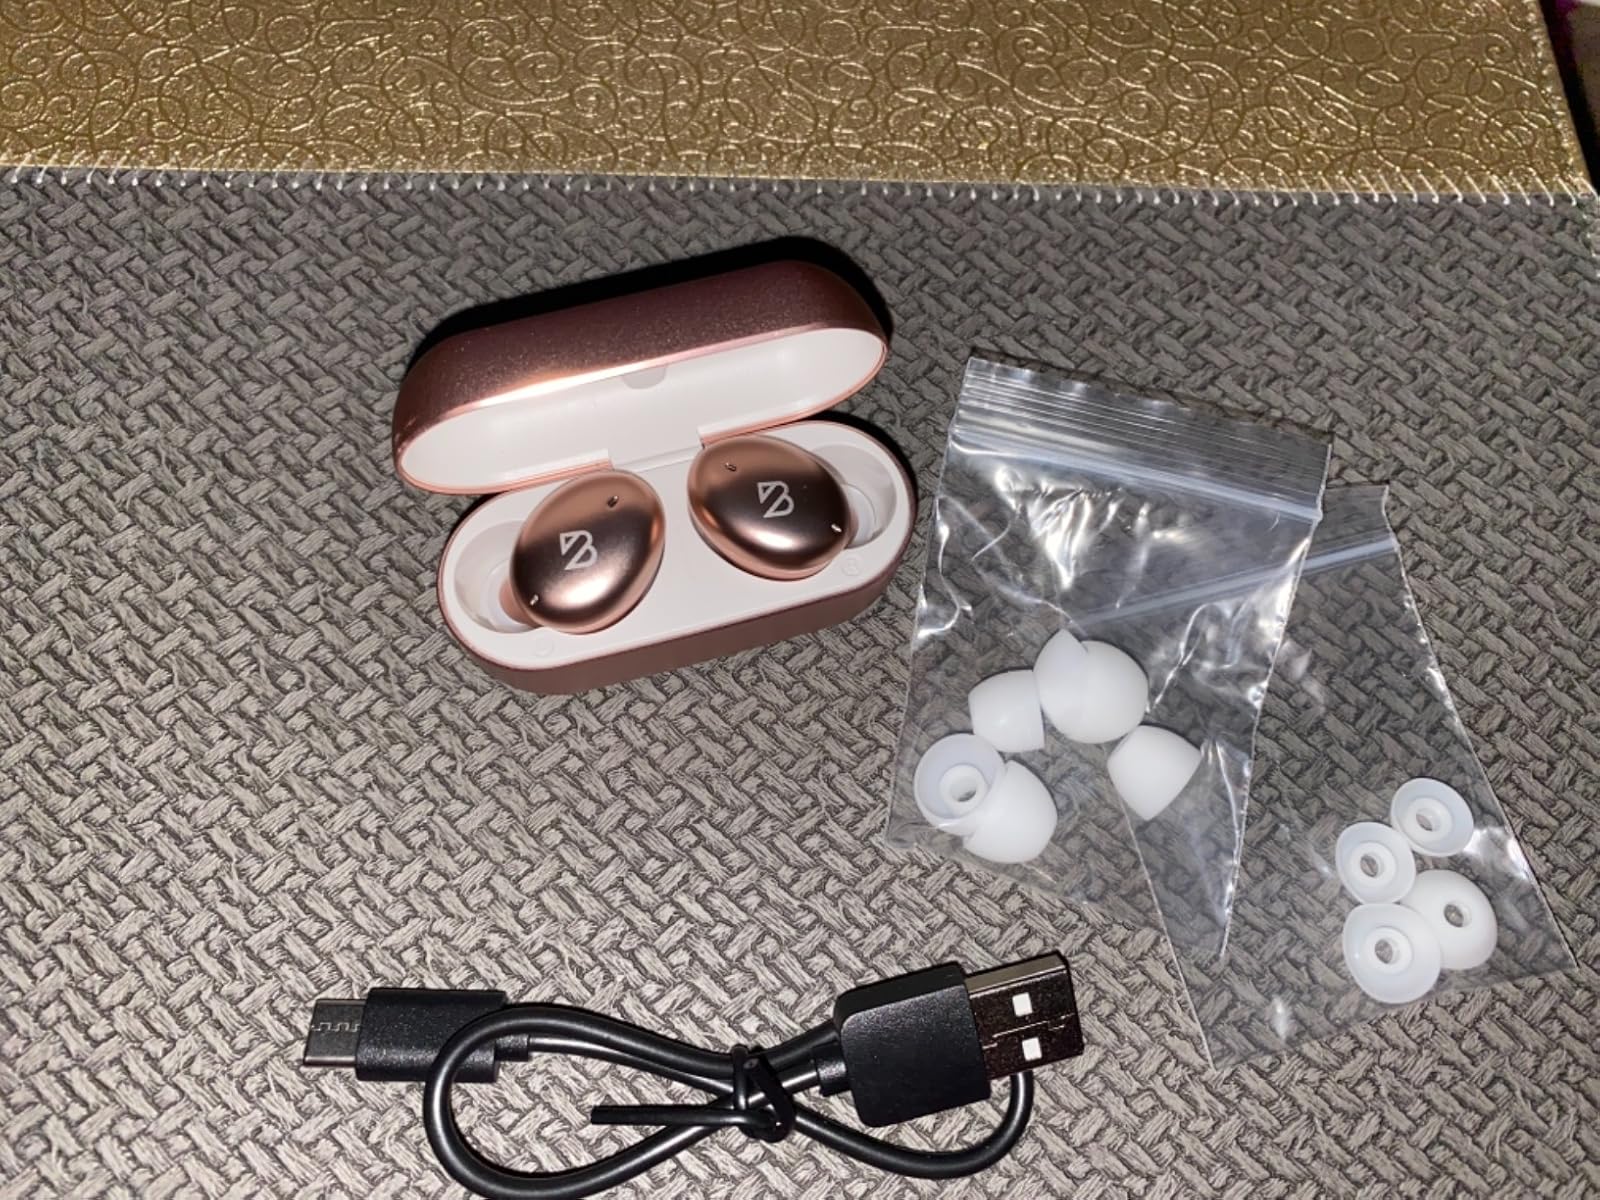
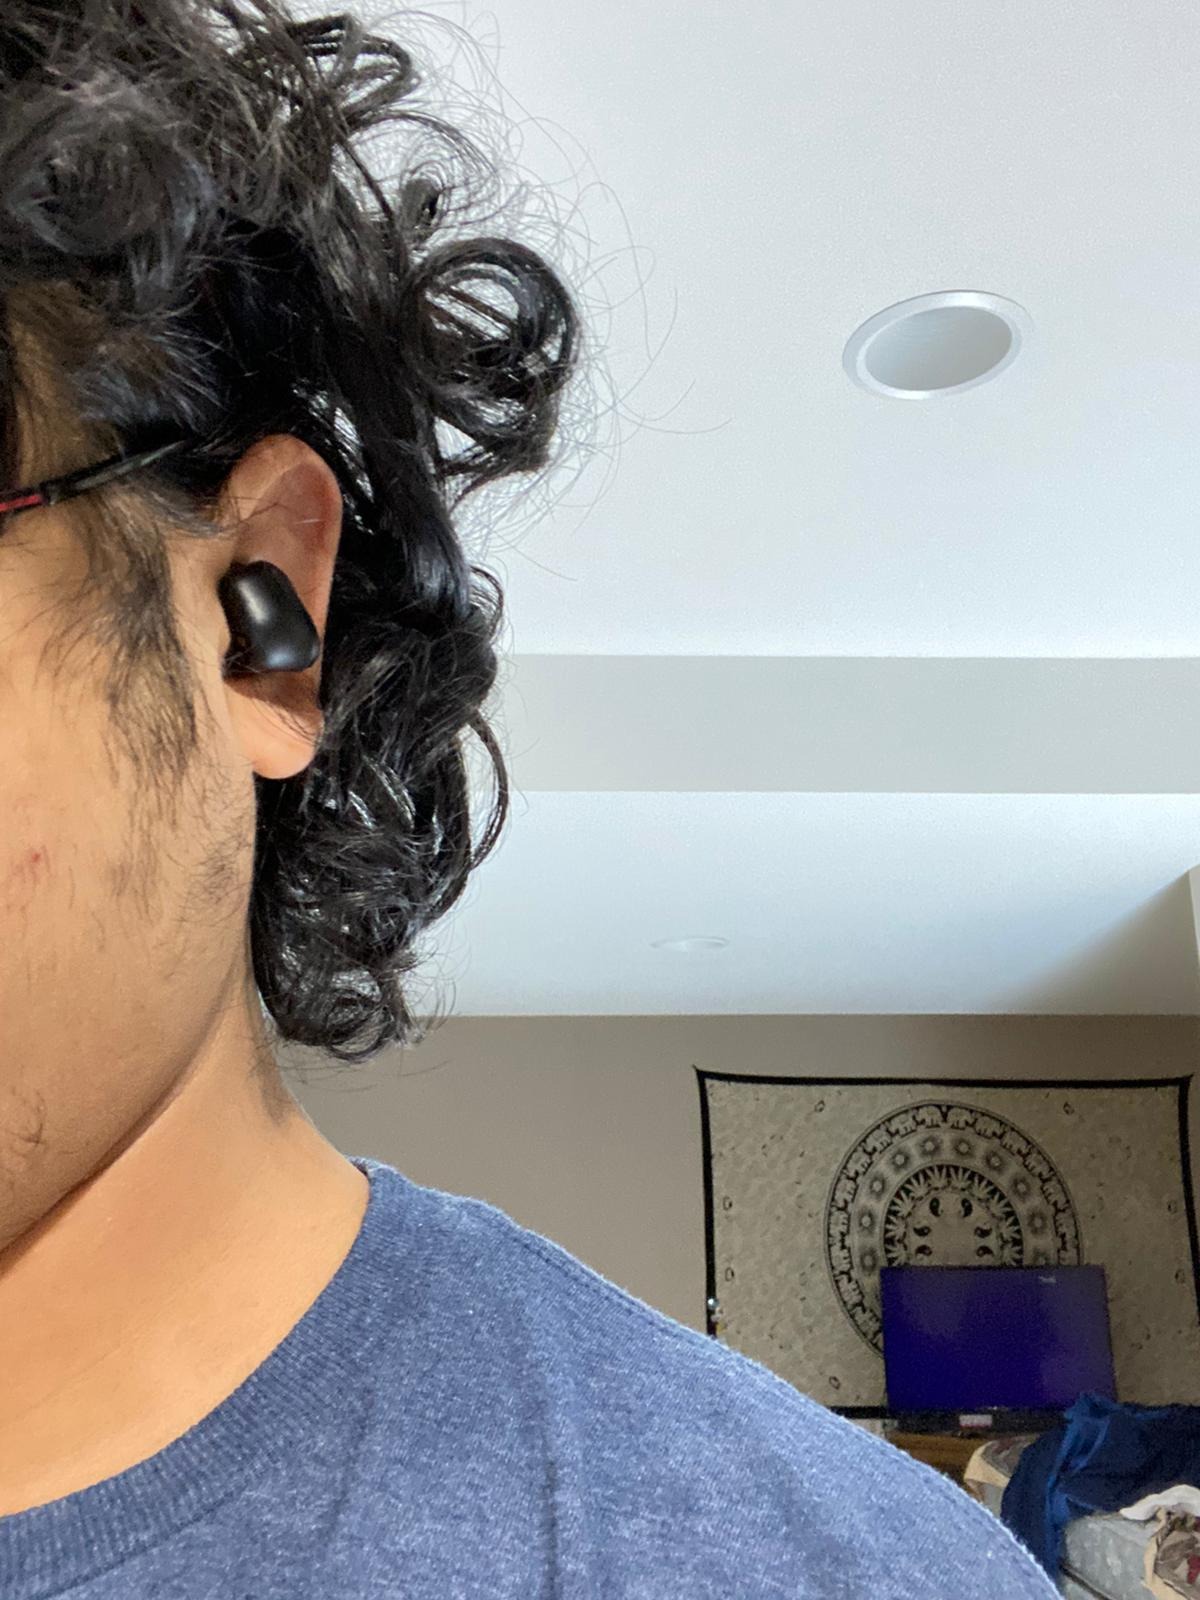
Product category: earbuds
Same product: no